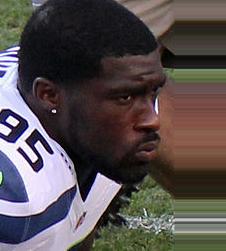
Age: 22